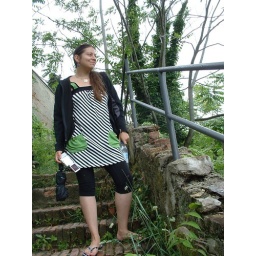
joann in a very cute dress